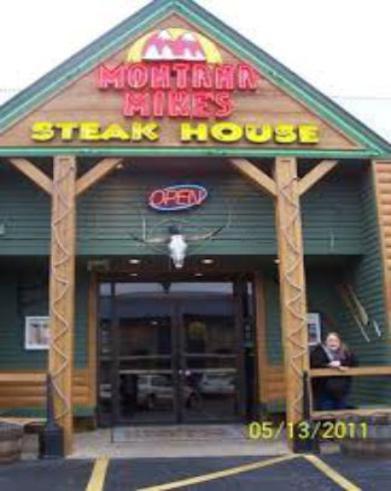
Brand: montana mike's
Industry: Food